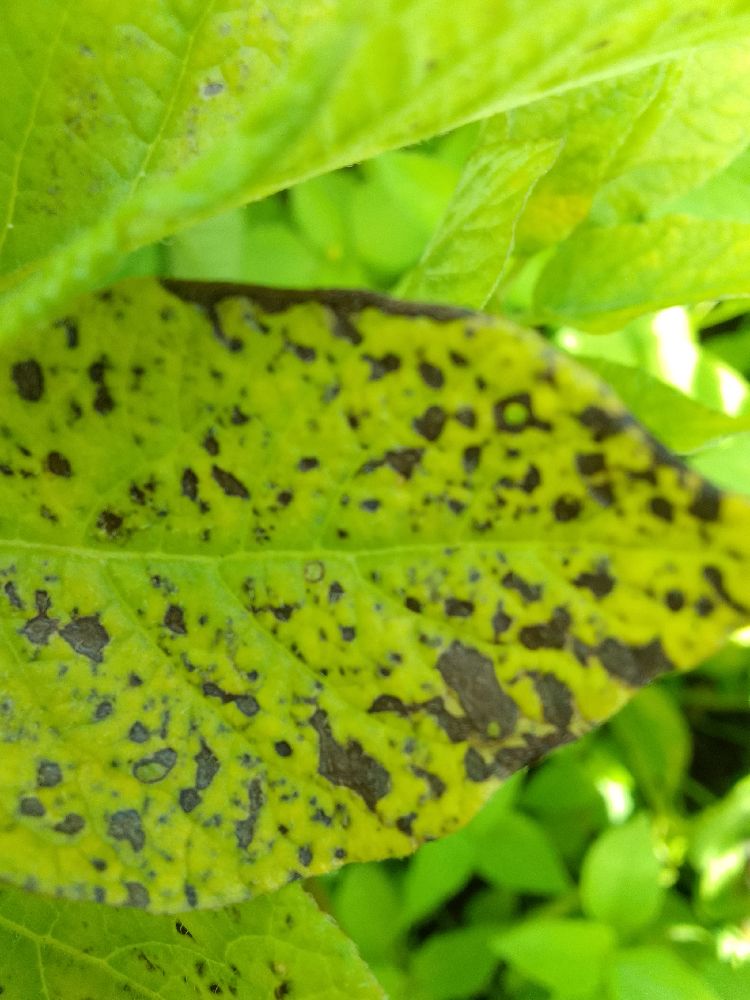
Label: Early blight